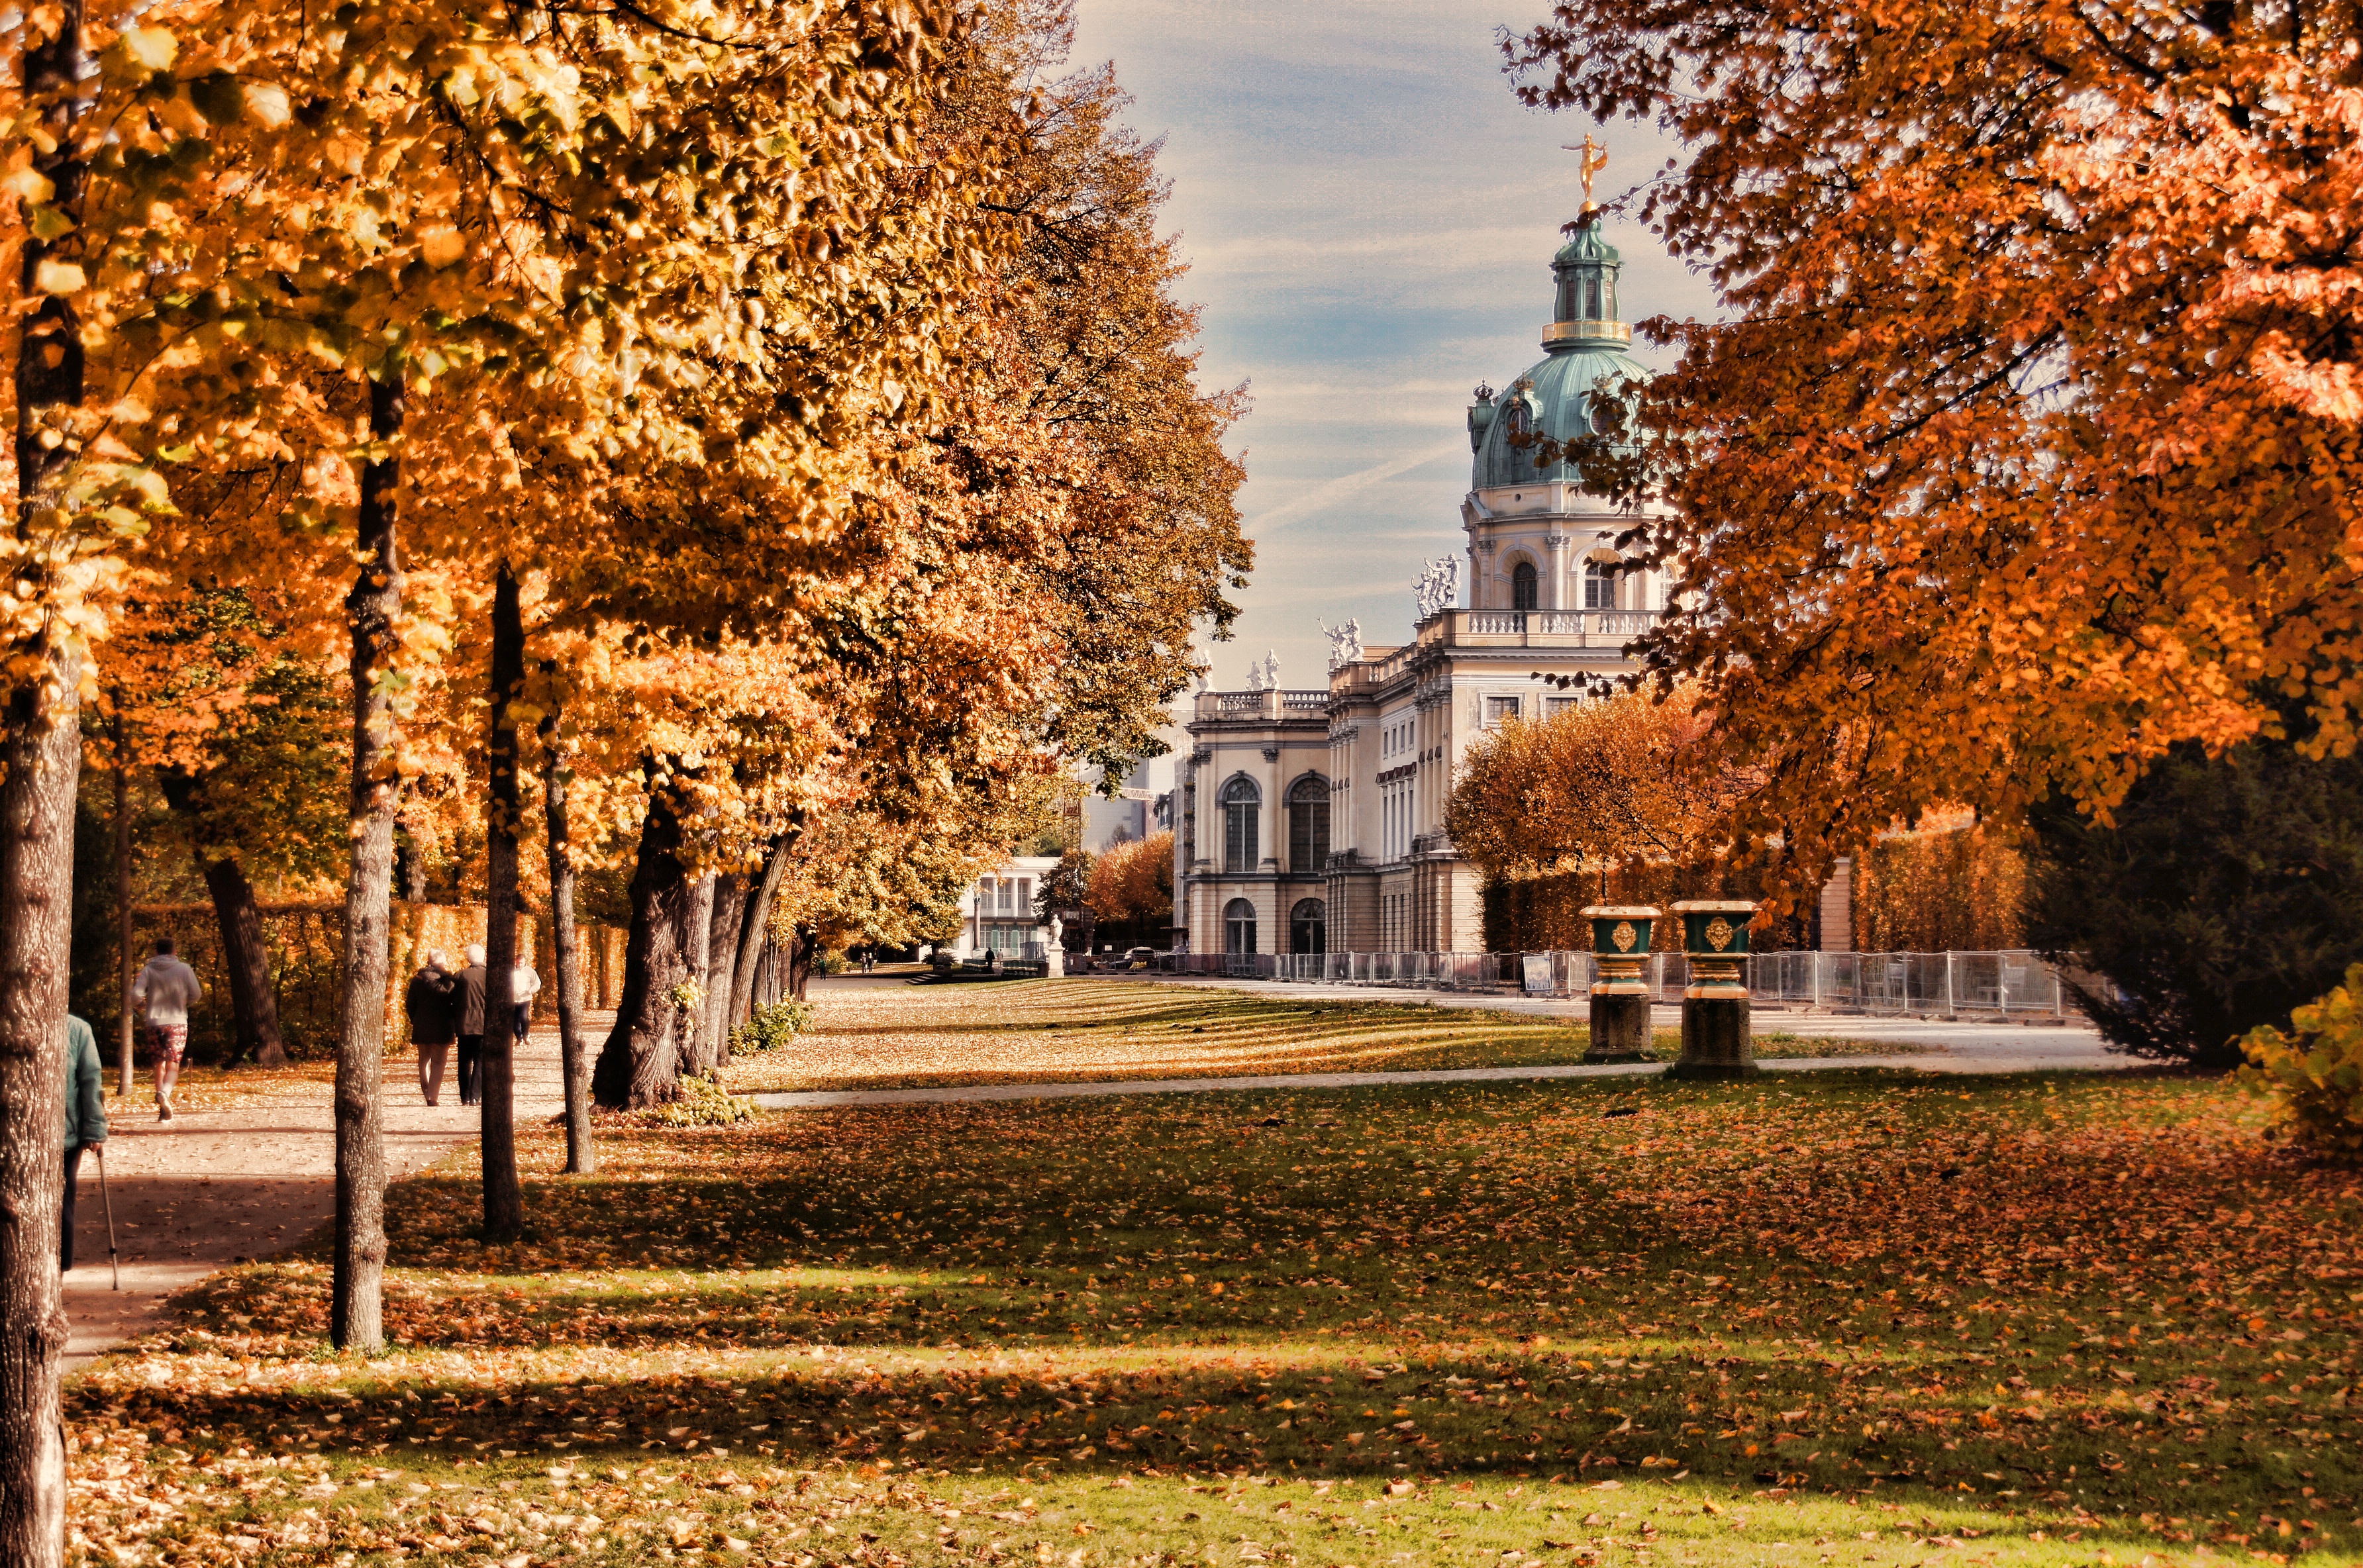
landscape, tree, plant, sunlight, morning, leaf, flower, autumn, park, castle, season, trees, berlin, castle park, schlossgarten, rural area, castle charlottenburg, woody plant